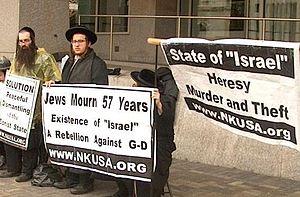
L'antisionisme désigne l'opposition au sionisme. Le terme est utilisé dans différents contextes et pour décrire différentes positions politiques caractérisées par de l'hostilité qui peut être : à l'État d'Israël, à sa création, à son caractère juif, à son territoire, à l'autodétermination du peuple juif, à une perception du mouvement sioniste ou à d'autres sujets comme le statut des territoires palestiniens. Au cours de l'histoire, le concept a fait partie de la réflexion politique juive, puis il a été repris dans le monde arabe, par le nationalisme palestinien, par l'URSS et plus récemment dans la rhétorique anti-israélienne. Des liens entre l'antisionisme et l'antisémitisme sont soulevés.